Sergio Henao

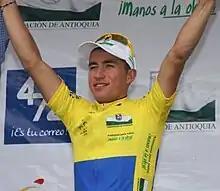
Henao wearing the leader's jersey at the 2010 Vuelta a Colombia

In 2008 he won the under-23 version of the Vuelta a Colombia, picking up two stages along the way; two years later he repeated the feat in the main race, winning two stages and the general classification. In 2011, in one of his last races before moving to Europe, he won the opening prologue of the Tour of Utah, and then extended his lead on the first stage when he was involved in a five-man break with riders including Levi Leipheimer.